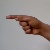
The image shows a hand gesture representing the letter 'G' in Indian Sign Language.